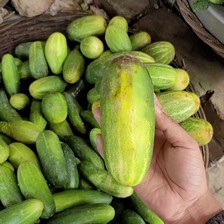
Label: cucumber